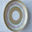
Label: plate